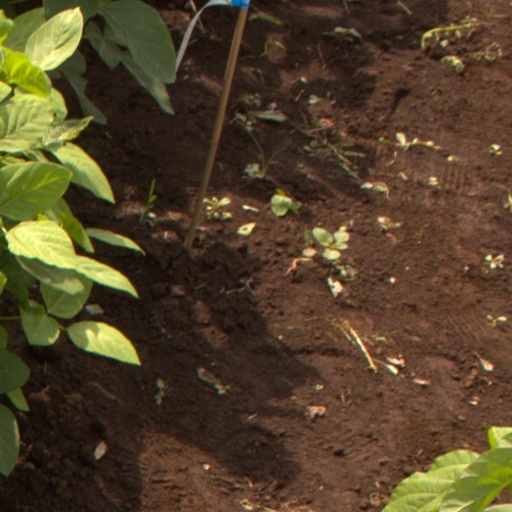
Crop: soybean